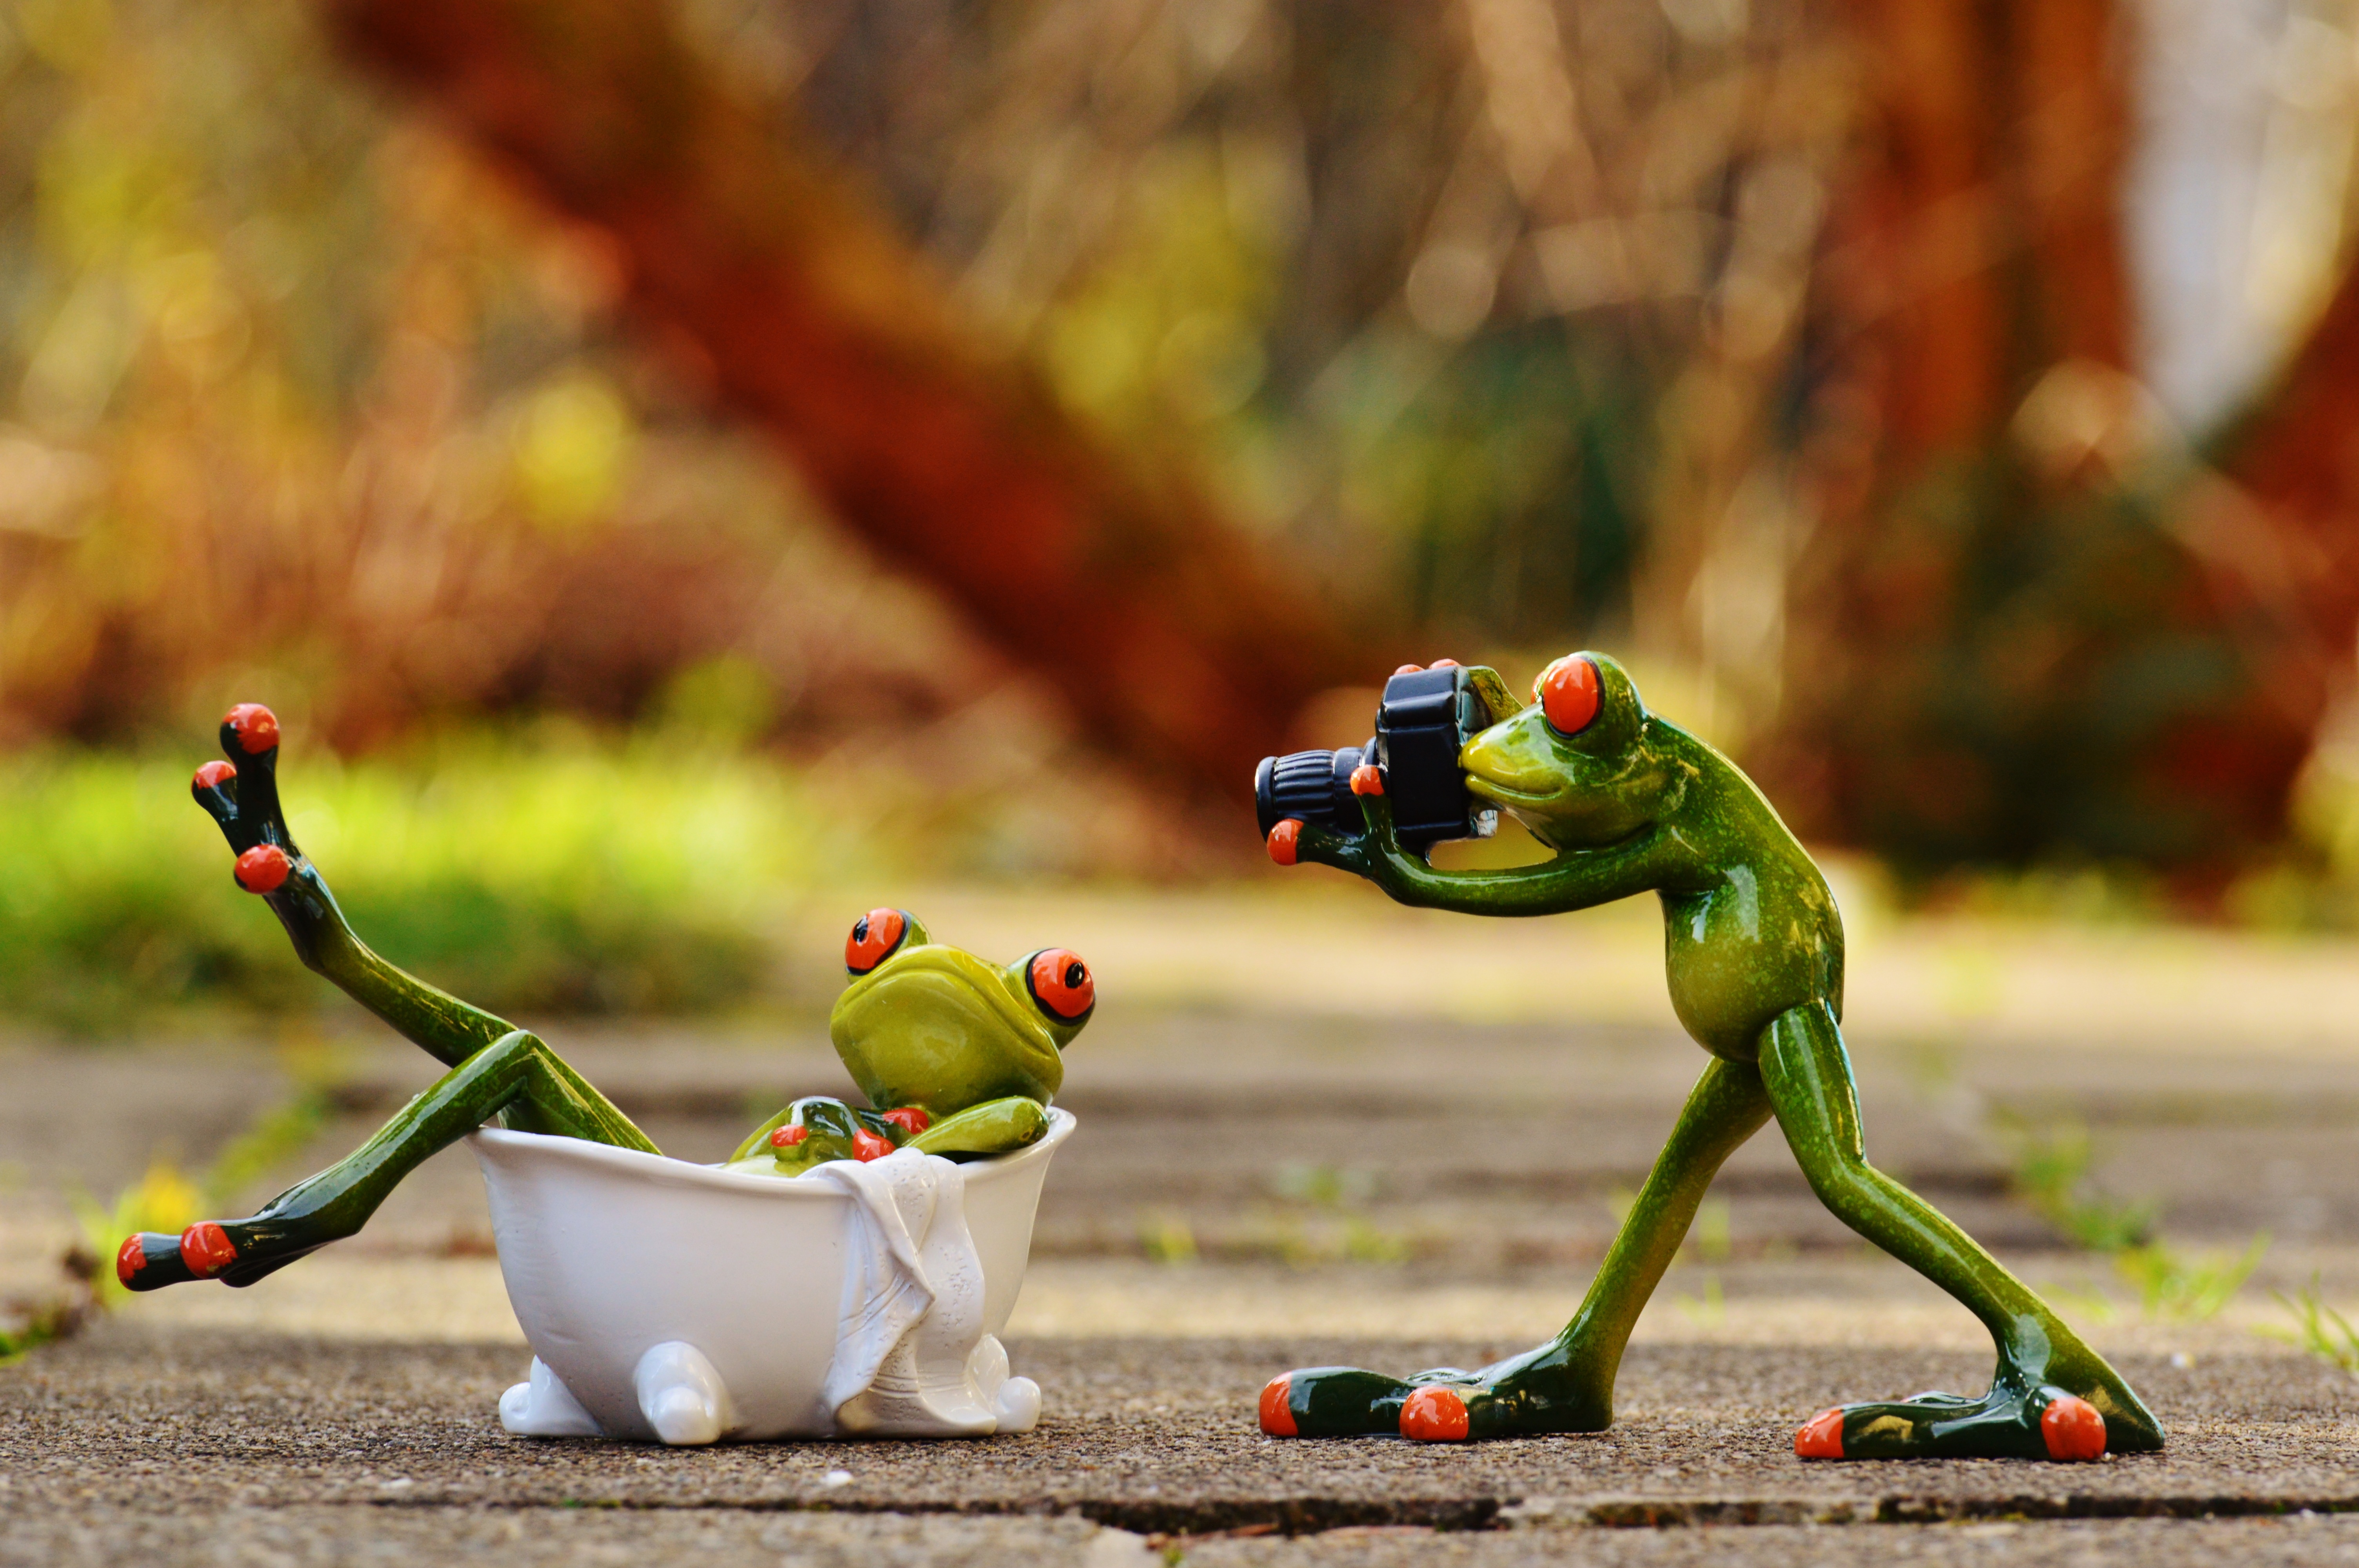
photographer, sweet, cute, swim, green, relax, frog, amphibian, toy, fun, relaxation, figure, photograph, funny, bath, photo shoot, body care